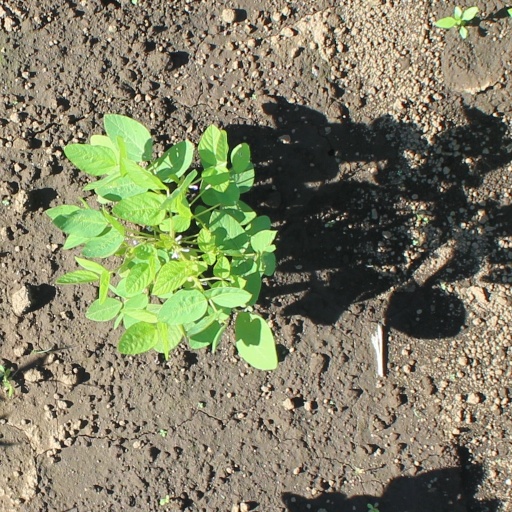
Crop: soybean